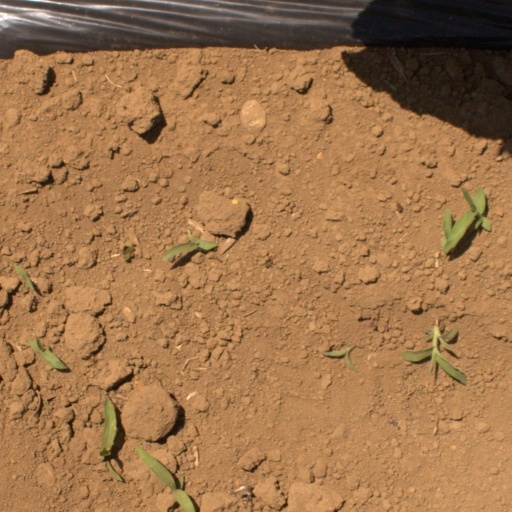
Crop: Jerusalem artichoke